Tookes House

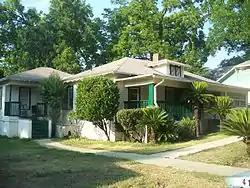

The Tookes House (also known as the Tookes Hotel) is a historic 11 bedroom home in Tallahassee, Florida, United States. It is located at 412 West Virginia Street. On January 26, 2001, it was added to the U.S. National Register of Historic Places.